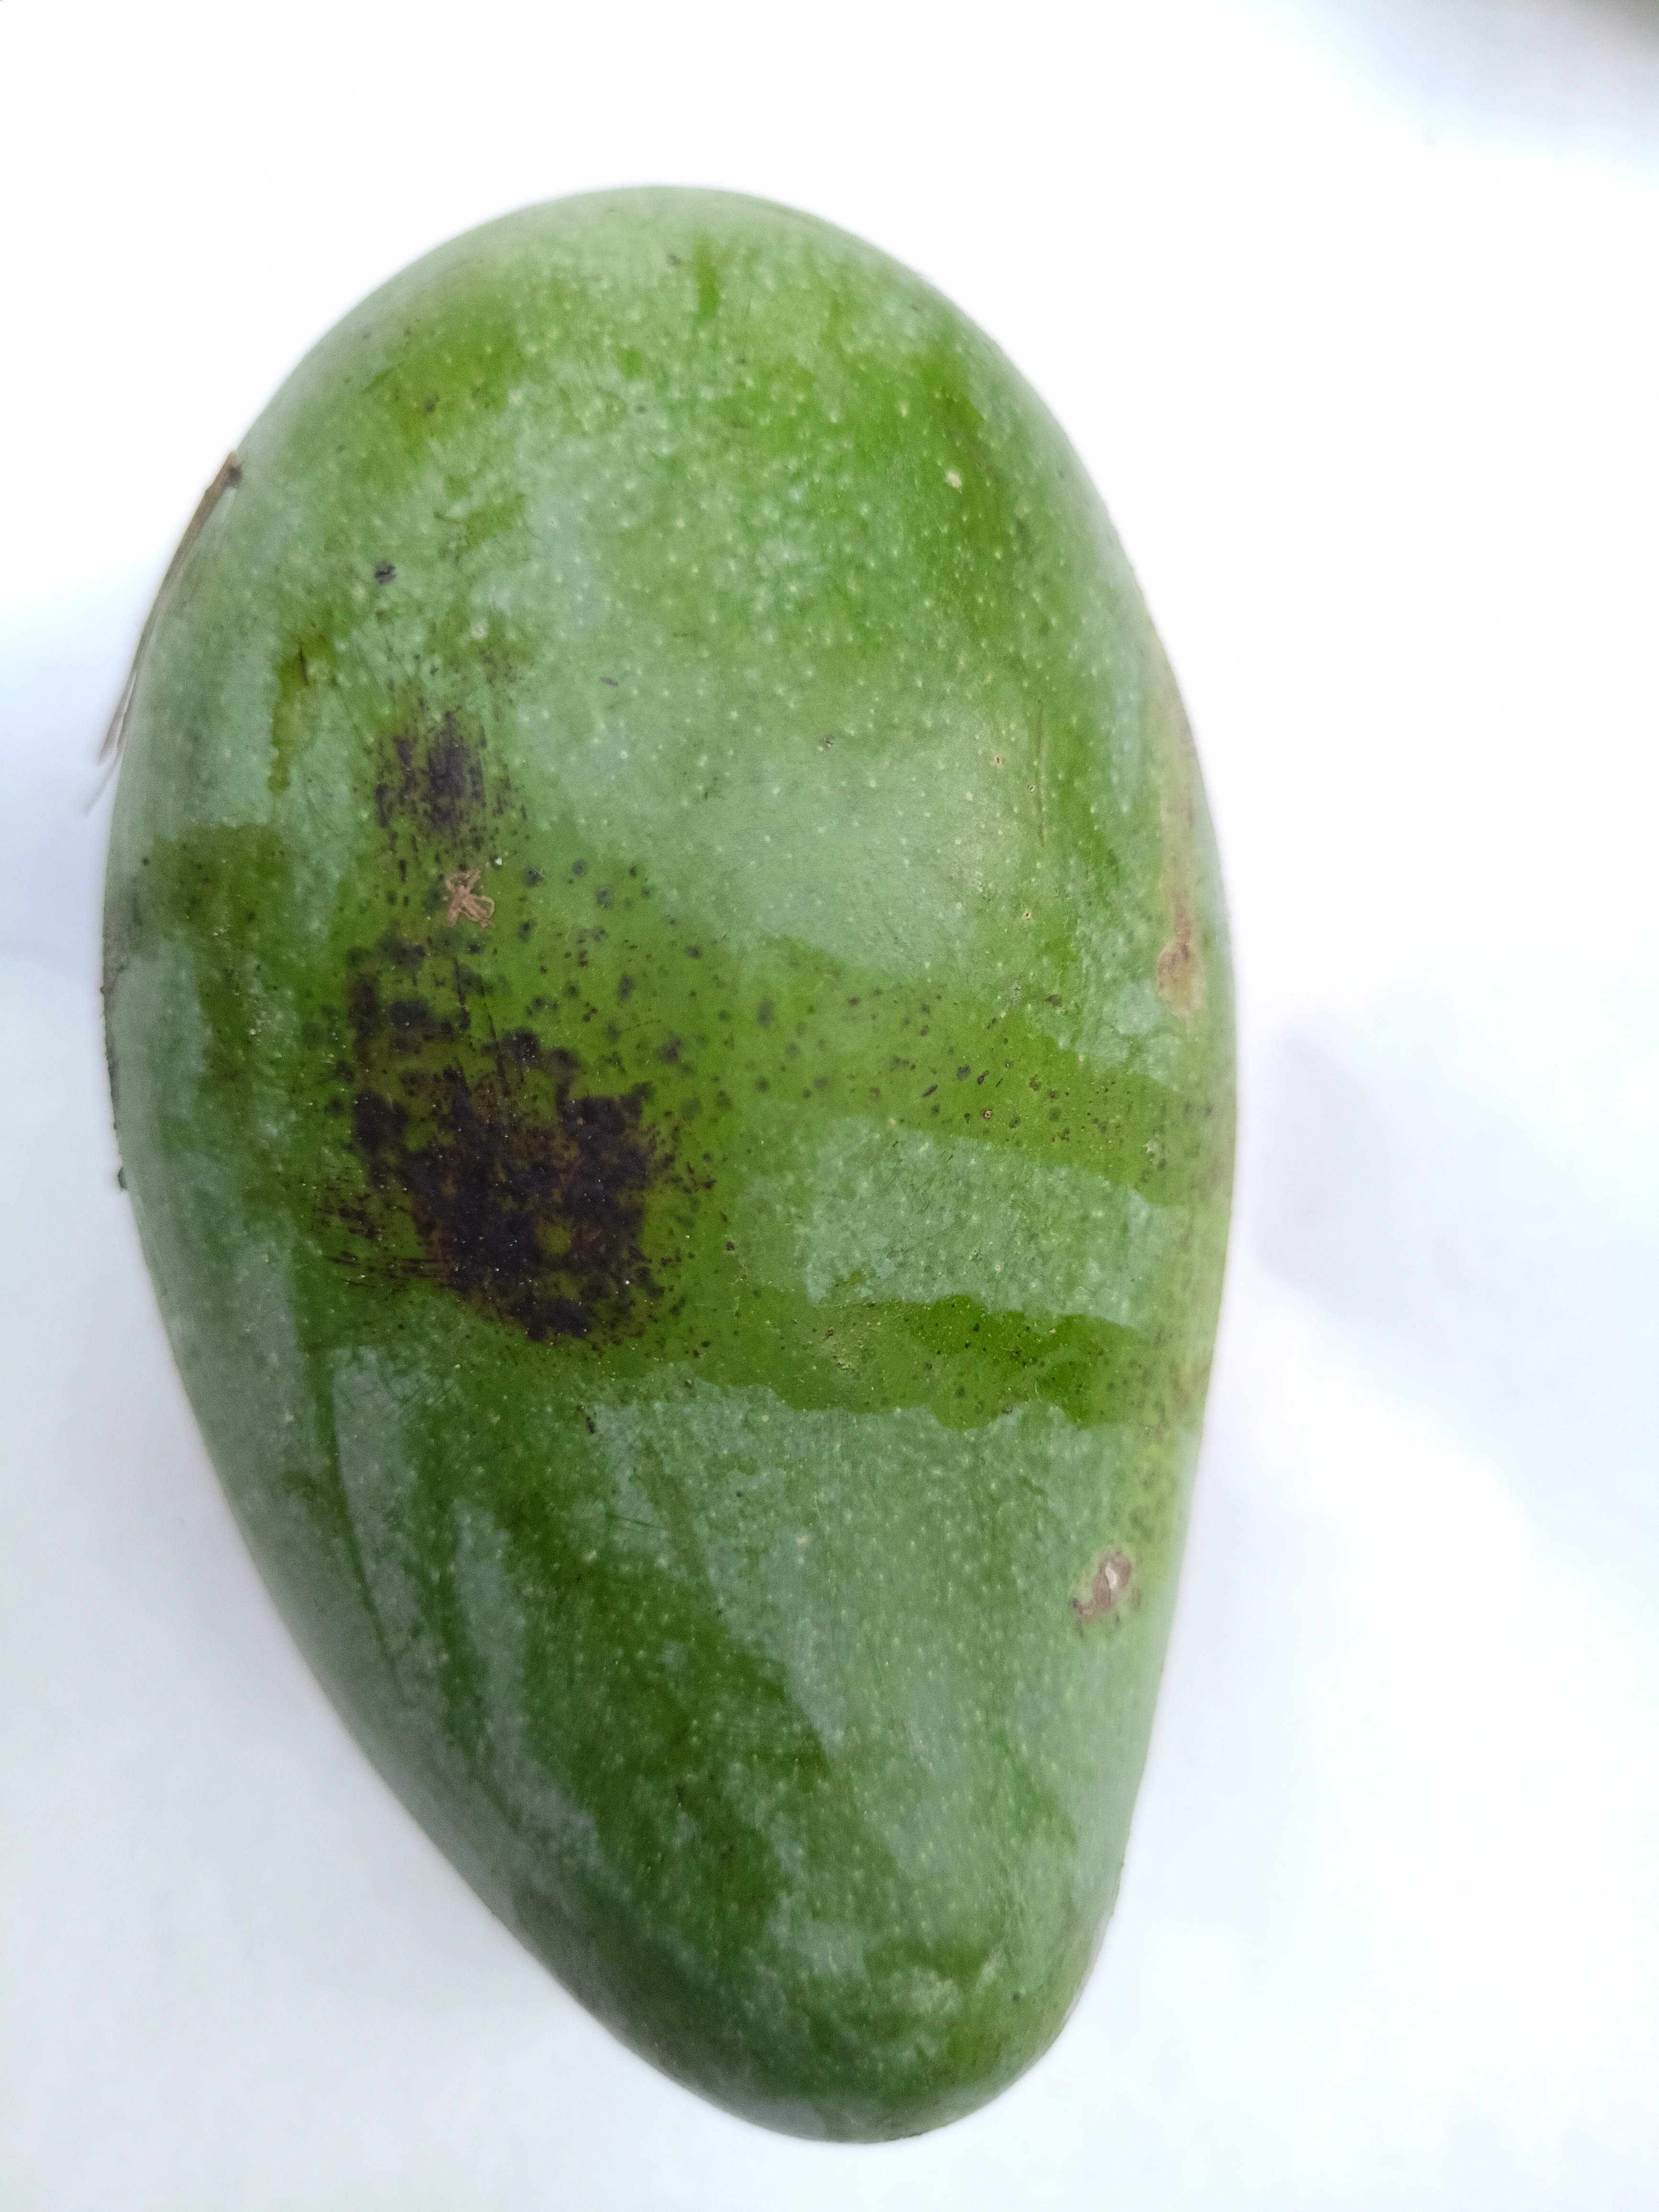
Mango variety: Amrapali